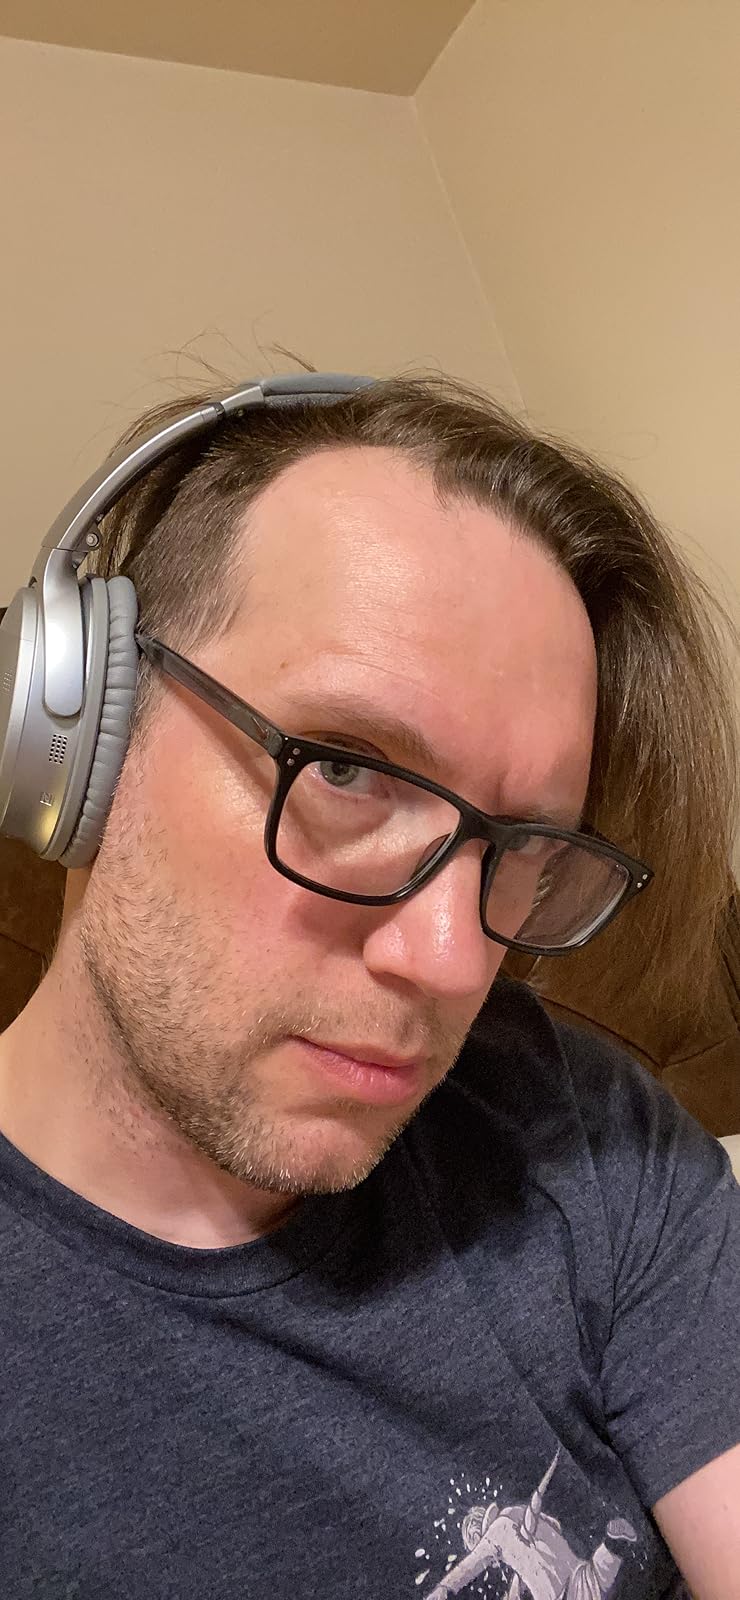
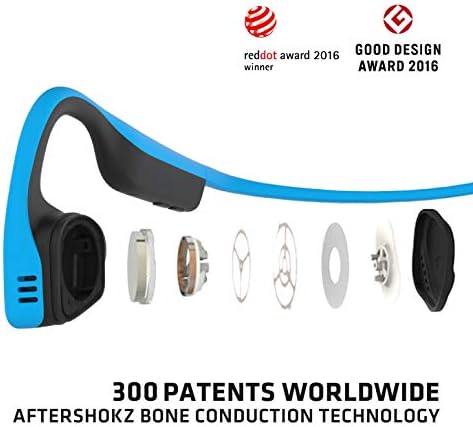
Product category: headphones
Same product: no